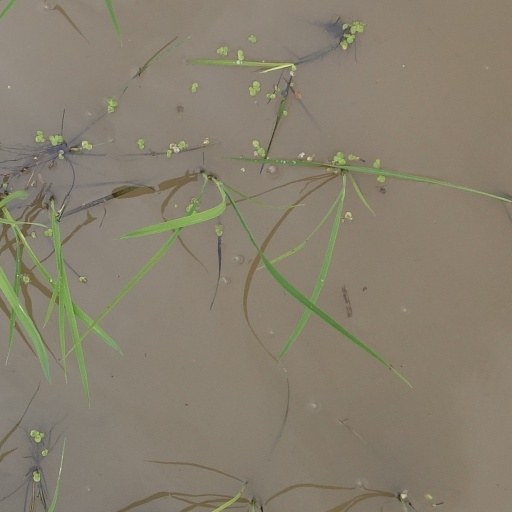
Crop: rice